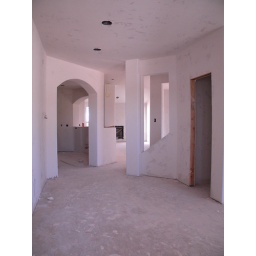
Amanda's choice in progress--view from front door back to kitchen and family room